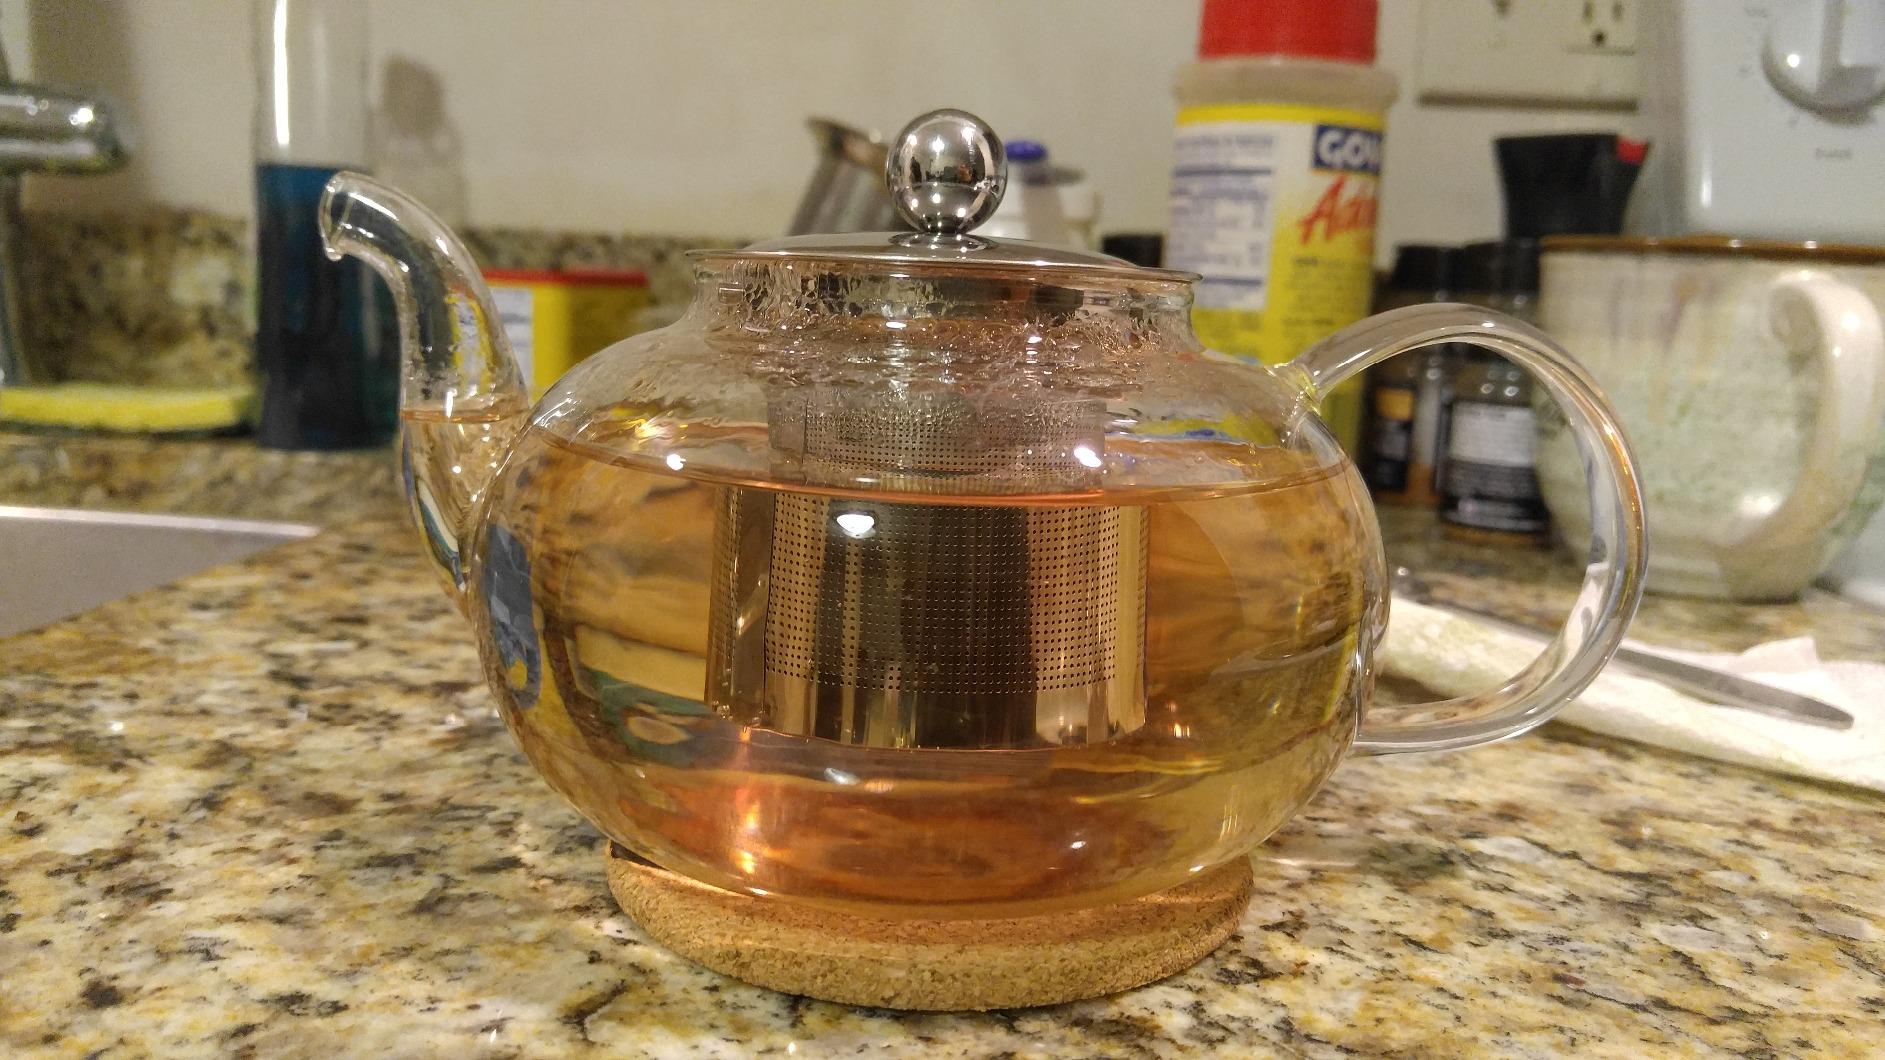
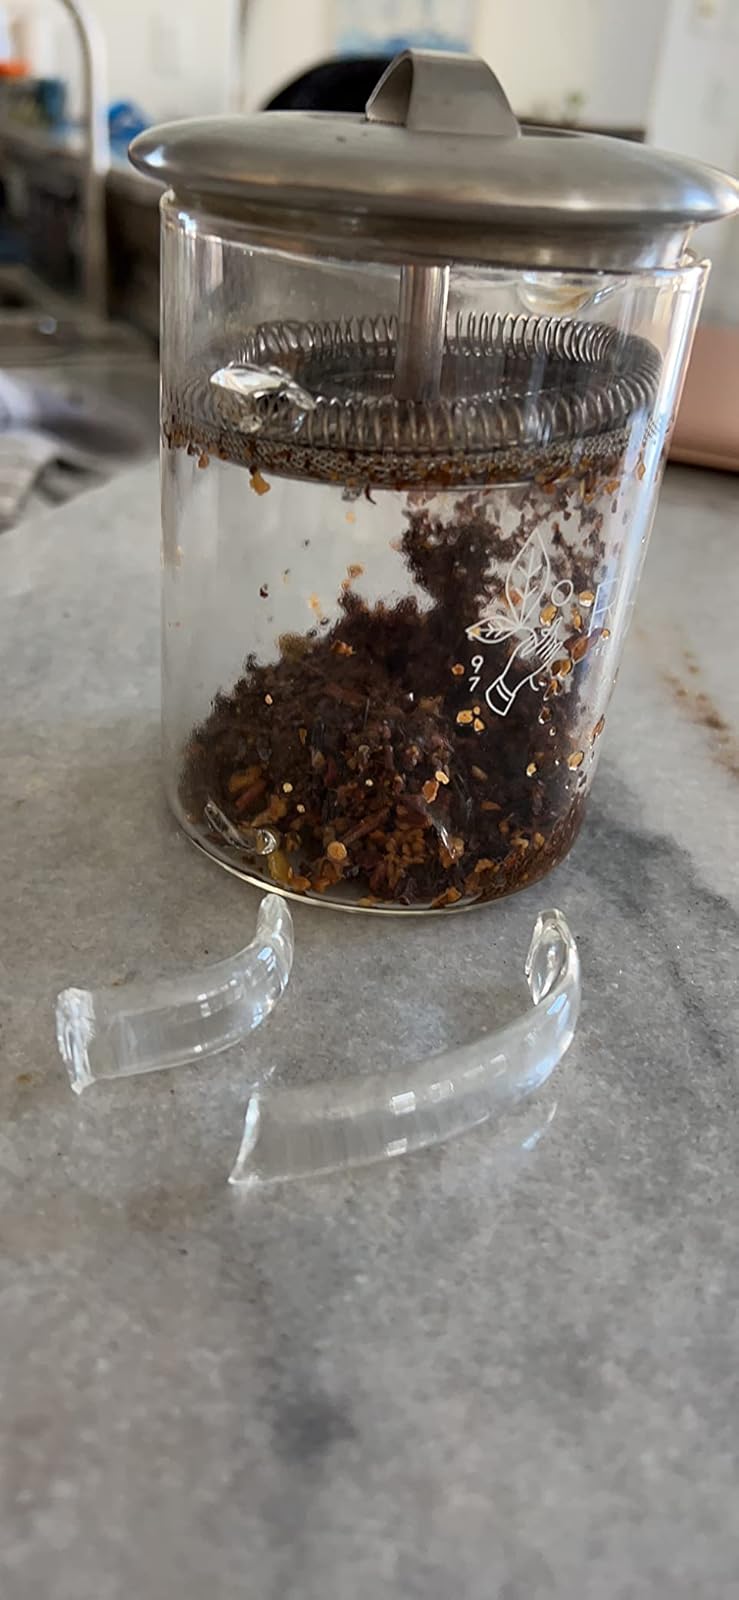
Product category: items_tea
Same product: no